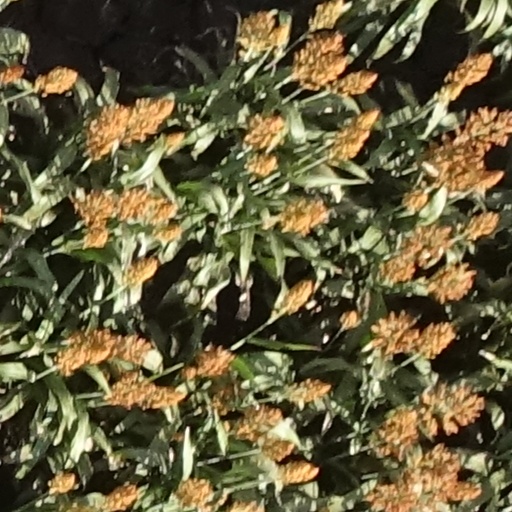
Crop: sorghum